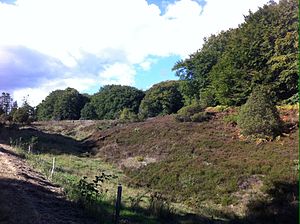
Linddalene
Heden med hulvejen
Linddalene ved Hadsund
Linddalene er en 41 ha skov beliggende i den nordvestlige del af Hadsund. Linddalene var oprindeligt en del at herregården Dalsgaards privilegerede jord. Skoven blev fredet i 1992 for at bevare det afvekslende landskab og sikre offentlighedens adgang til området. Siden 2007 har området været ejet af Mariagerfjord Kommune, som nu sørger for naturplejen. Linddalene domineres af bøg, eg og gran, afbrudt af mindre åbne arealer, bestående af hede.